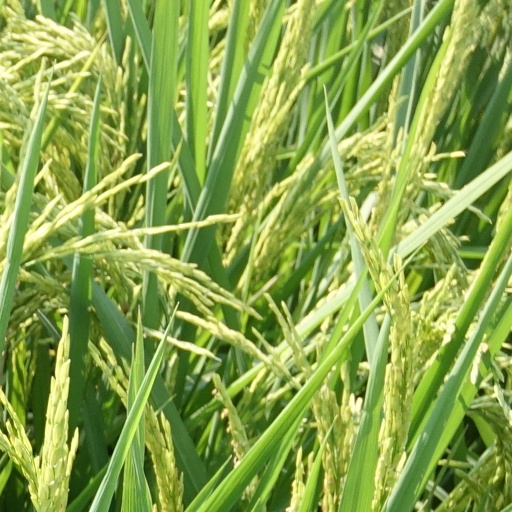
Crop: rice